Acala

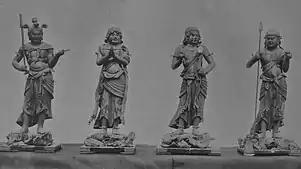
Sculpture of four of Acala's eight acolytes by Unkei (Kongōbu-ji, Mount Kōya). From left: Ceṭaka (Seitaka), Kiṃkara (Kongara), Matijvala (Ekō), and Matisādhu (Eki).

There are two main variations in the iconography of Acala / Fudō in Japan. The first type (observable in the earliest extant Japanese images of the deity) shows him with wide open, glaring eyes, straight hair braided in rows and two fangs pointed in the same direction; a lotus flower rests above his head. The second type (which first appeared in the late 9th century and became increasingly common during the late Heian and Kamakura periods), by contrast, portrays Acala with curly hair, one eye wide open and/or looking upwards, with the other narrowed and/or looking downwards, an iconographic trait known as the, "heaven-and-earth eyes". Similarly, one of his fangs is now shown as pointing up, with the other pointing down. In place of the lotus flower, images of this type may sport seven topknots.